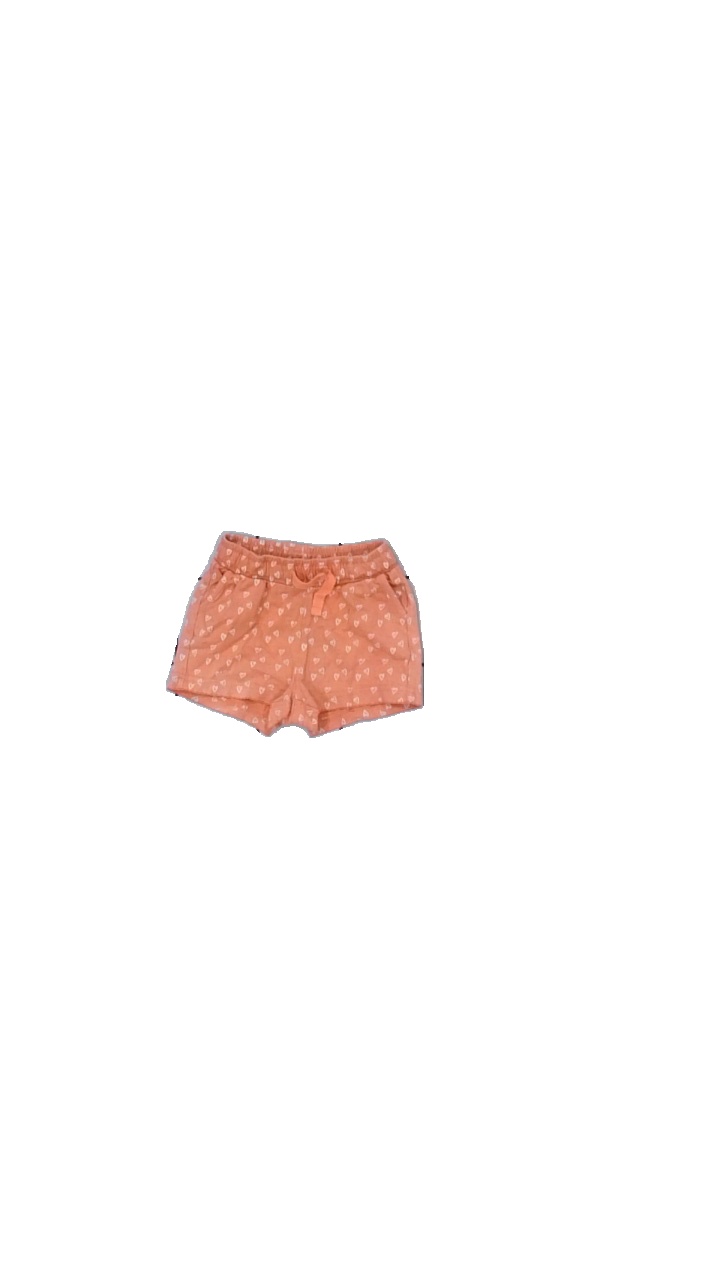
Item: Shorts (Children)
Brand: Sweetie
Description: rosa shorts med hjärtan över hela, missfärgad/blekt bak
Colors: Pink, White
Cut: Regular
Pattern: Other
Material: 100% cotton
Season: Summer
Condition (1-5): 2
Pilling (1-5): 5
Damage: missfärgad
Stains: Major
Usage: Export
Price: <50